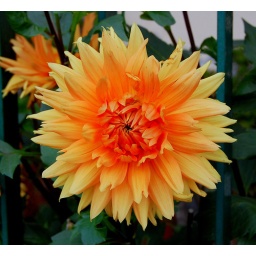
Orange flower shot on the hugest island lake in Europe (Monte Isola, Italy)